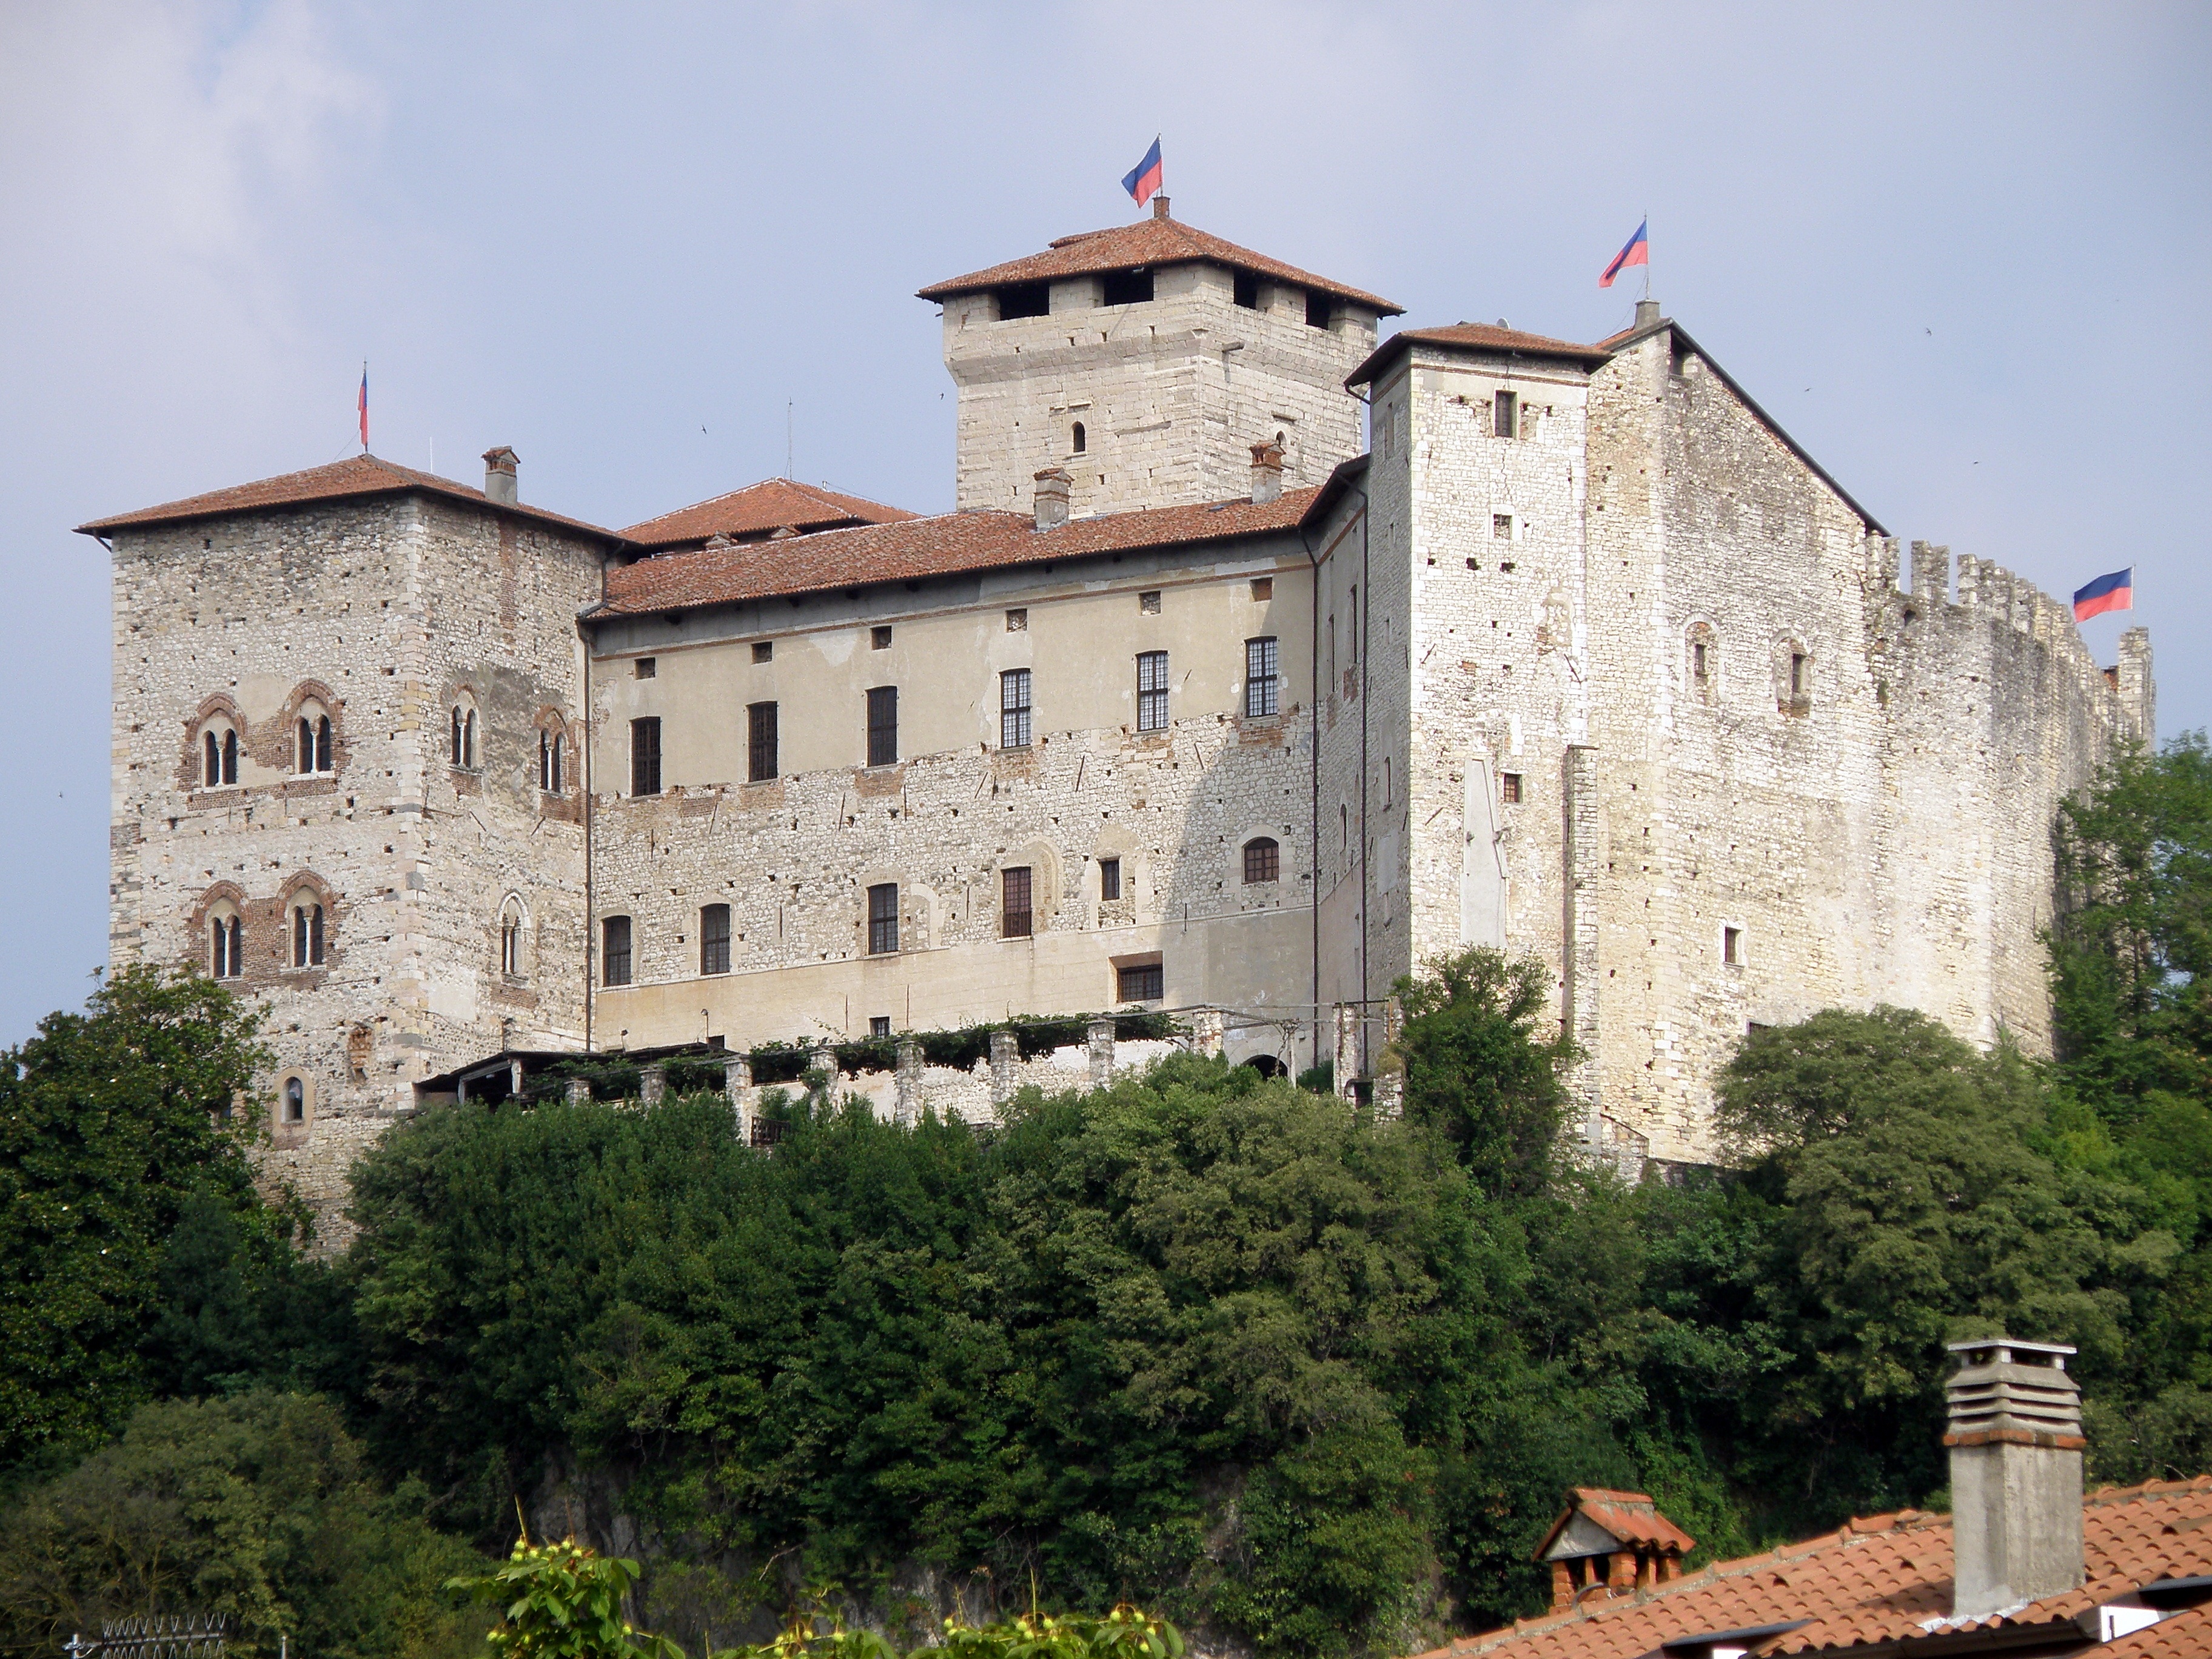
town, view, building, chateau, tower, castle, italy, fortification, medieval architecture, monastery, estate, middle ages, municipality, historic site, varese, ancient history, angera, lake maggiore, spanish missions in california, water castle, borromeo castle